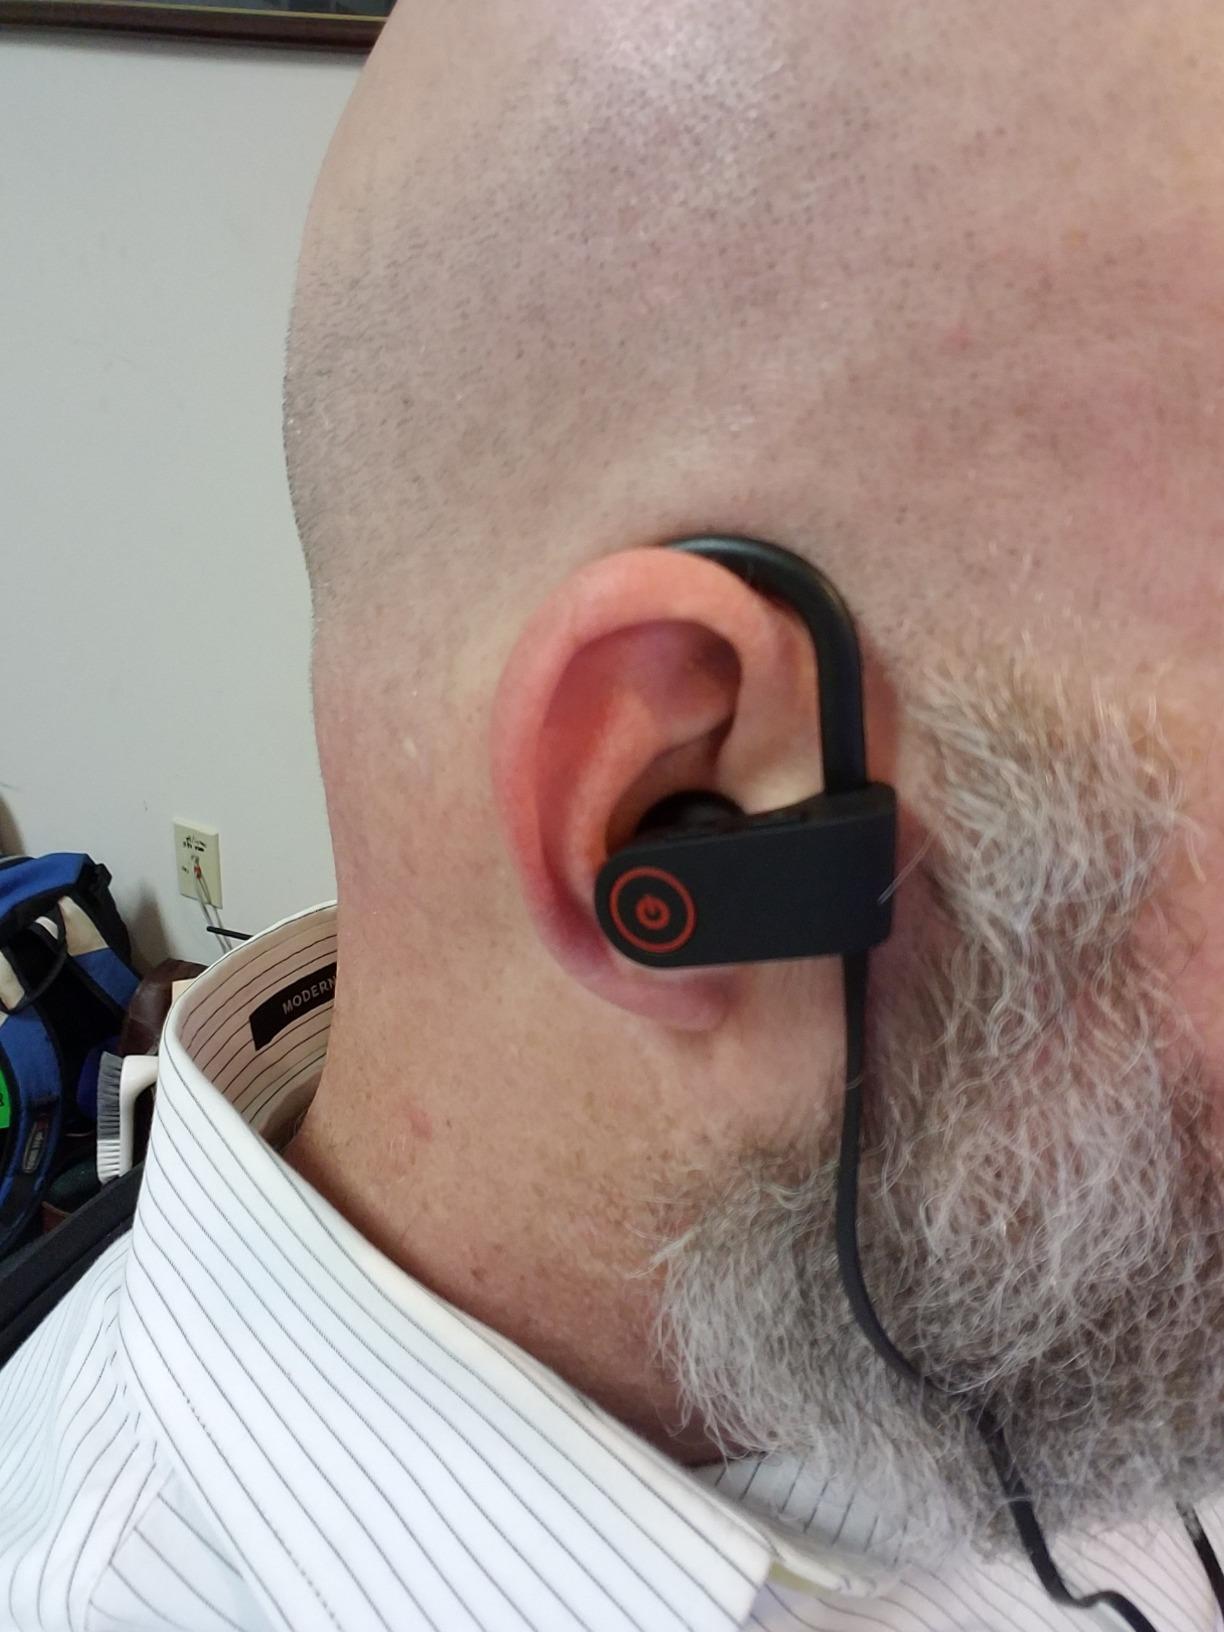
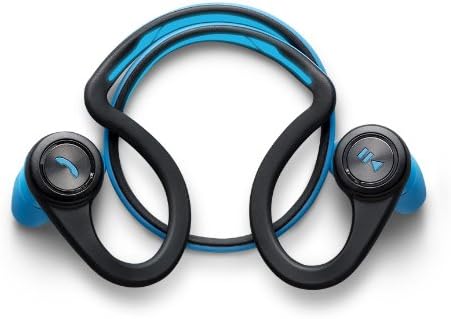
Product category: headphones
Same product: no